Alessandro (opera)

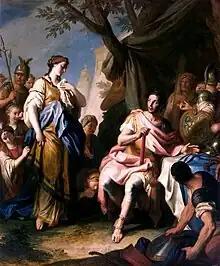
"Alexander the Great and Roxana" (1756), Pietro Rotari

General Leonato frees Clito from prison and throws Cleone in jail instead, but Cleone is also released by his supporters. The conspirators are now resolved to wage open warfare against their former leader, Alessandro, leading large parts of his army in a mutiny. Cleone is aware of this plot and informs Alessandro.